List of tallest buildings in San Diego

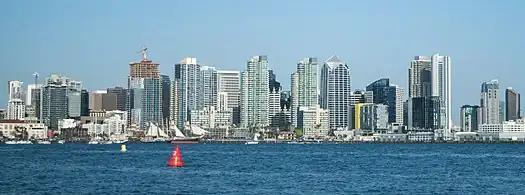
San Diego Skyline in 2018. The city's tallest building, the pyramid-topped One America Plaza, is in center-right.

San Diego, a major coastal city in Southern California, has over 200 high-rises mainly in the central business district of downtown San Diego. In the city there are 42 buildings that stand taller than . In the 1970s, the Federal Aviation Administration (FAA) began restricting downtown building height to maximum of within a radius of San Diego International Airport's single runway. The tallest building in the city is the 34-story One America Plaza, completed in 1991, which stands tall.